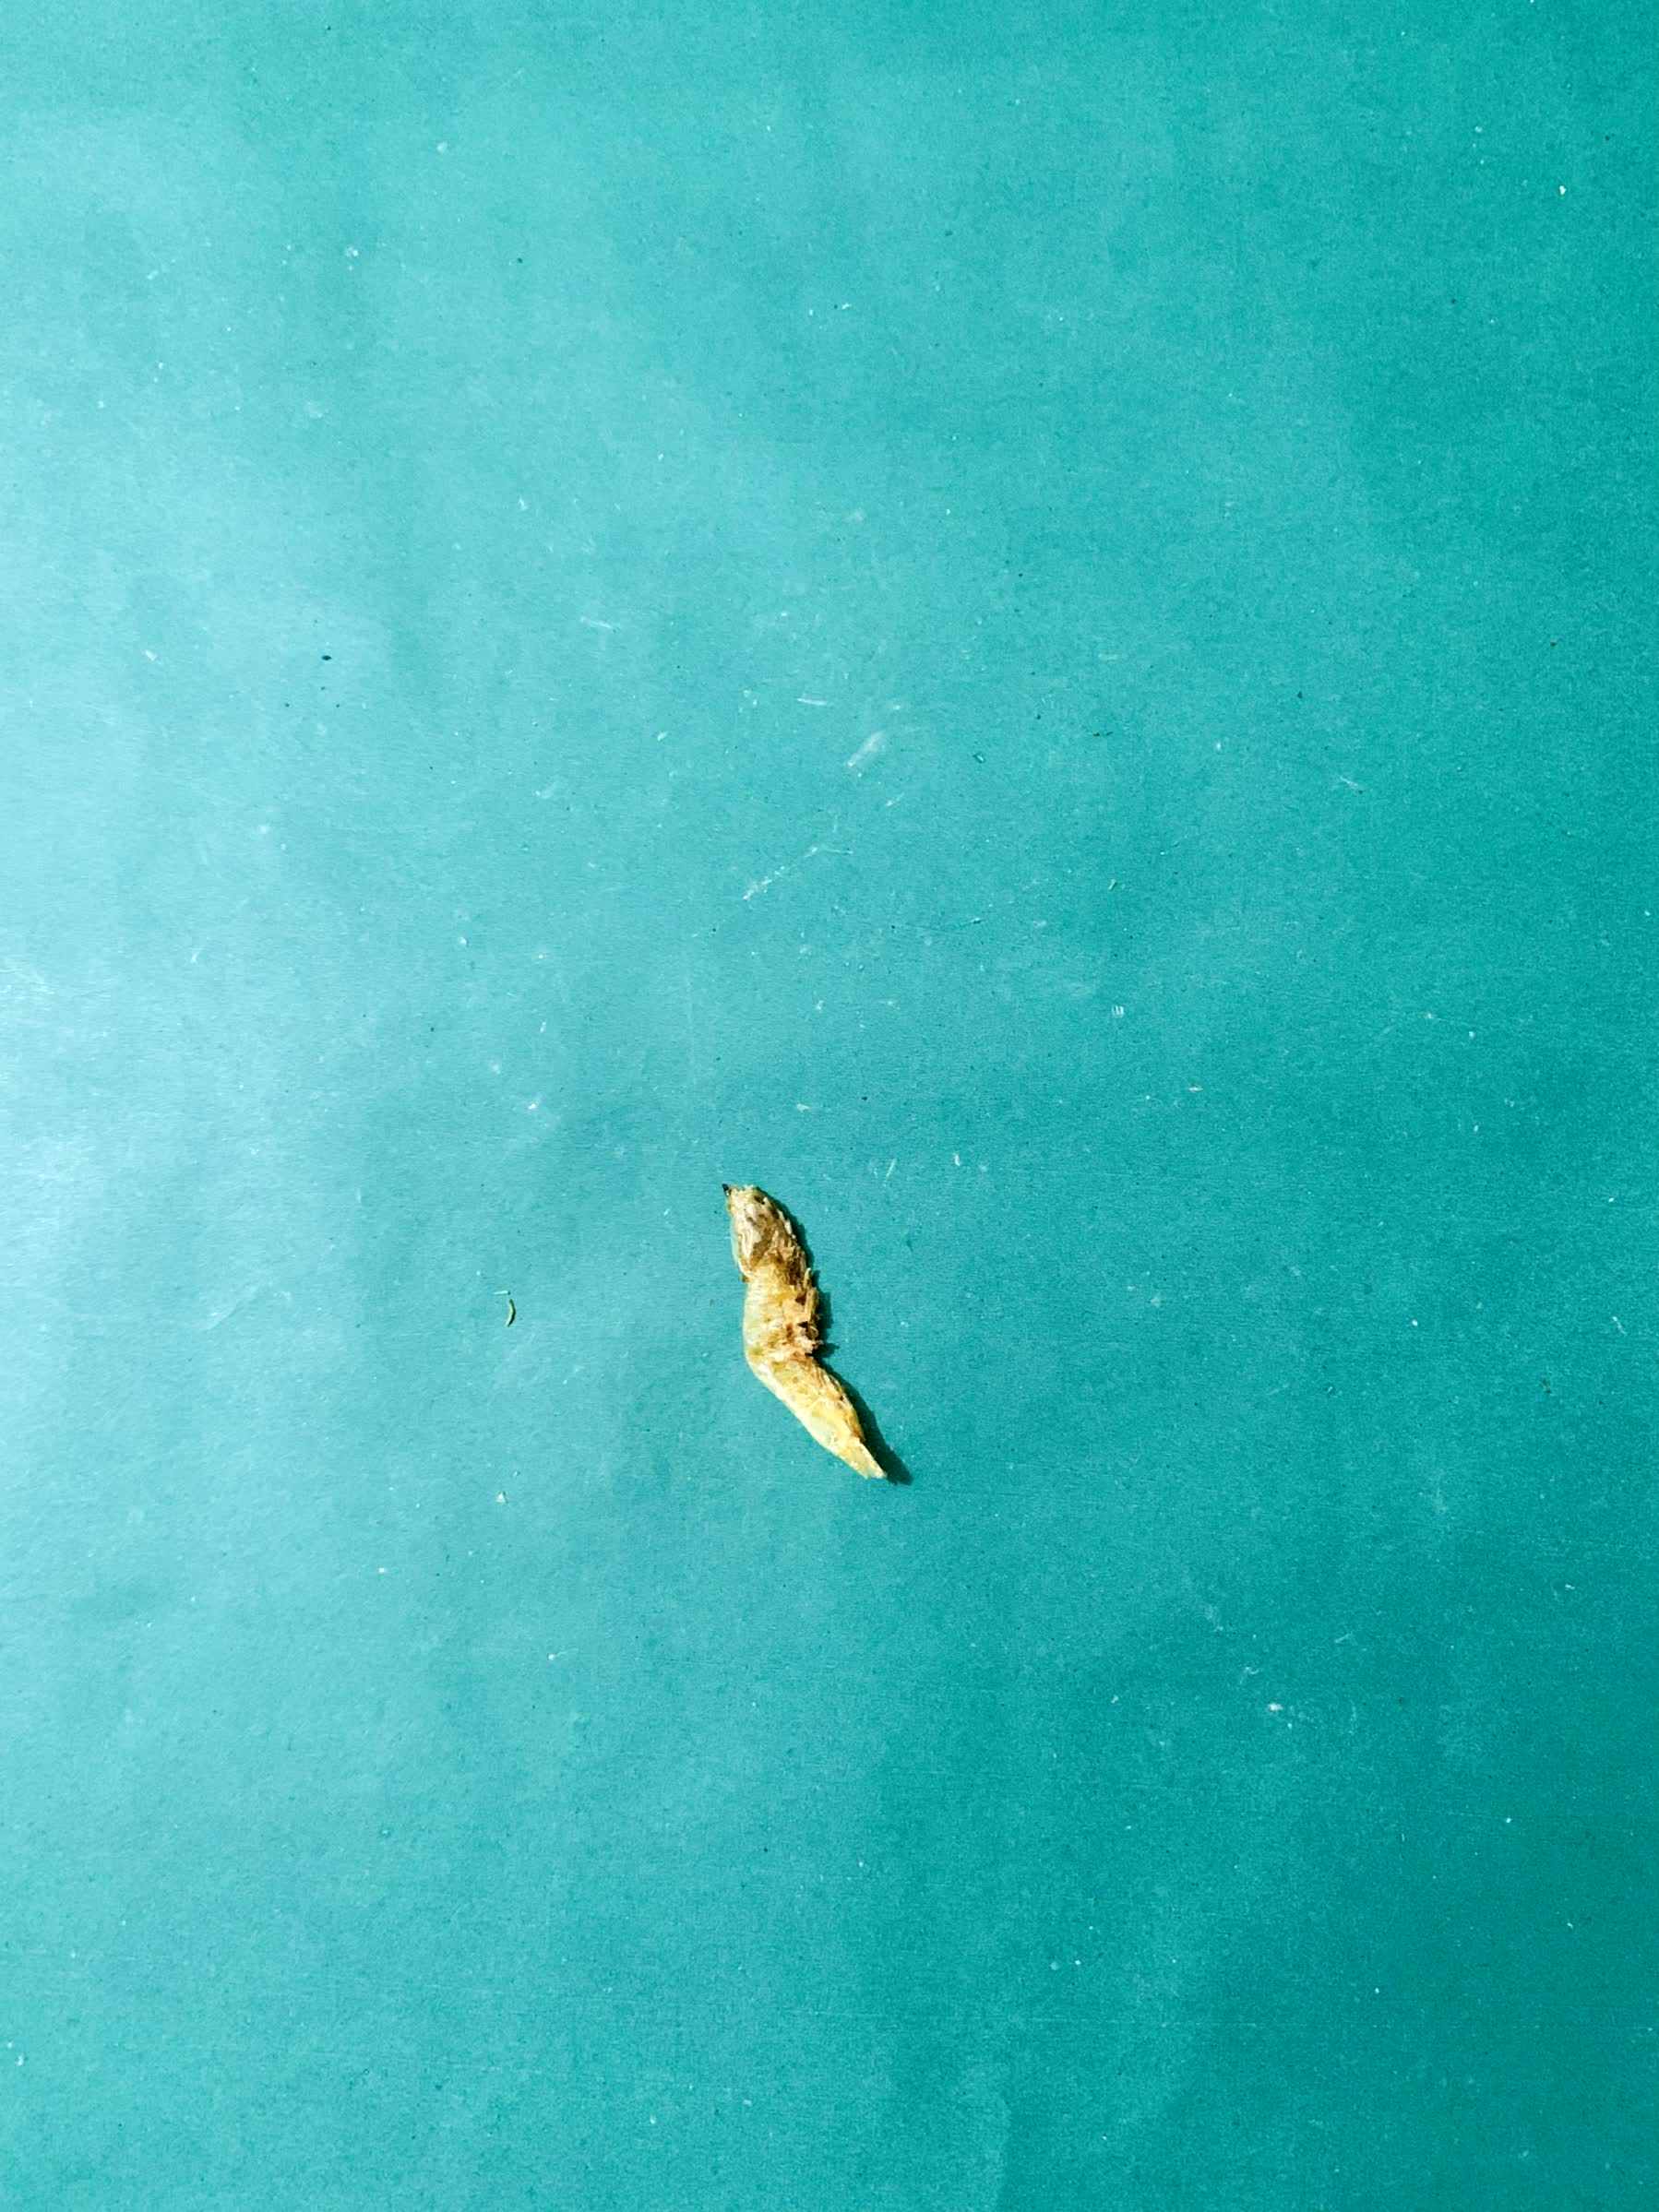
Species: chingri